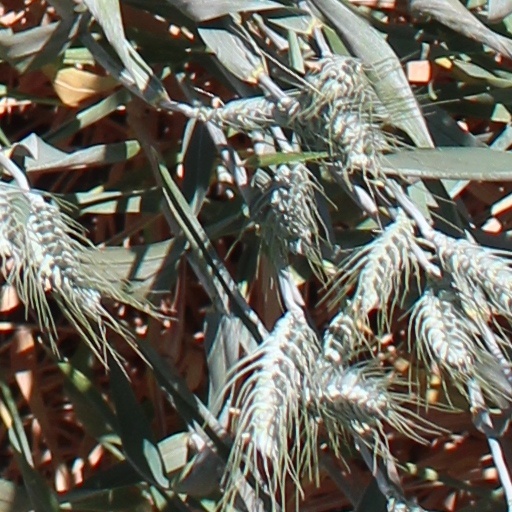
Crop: wheat